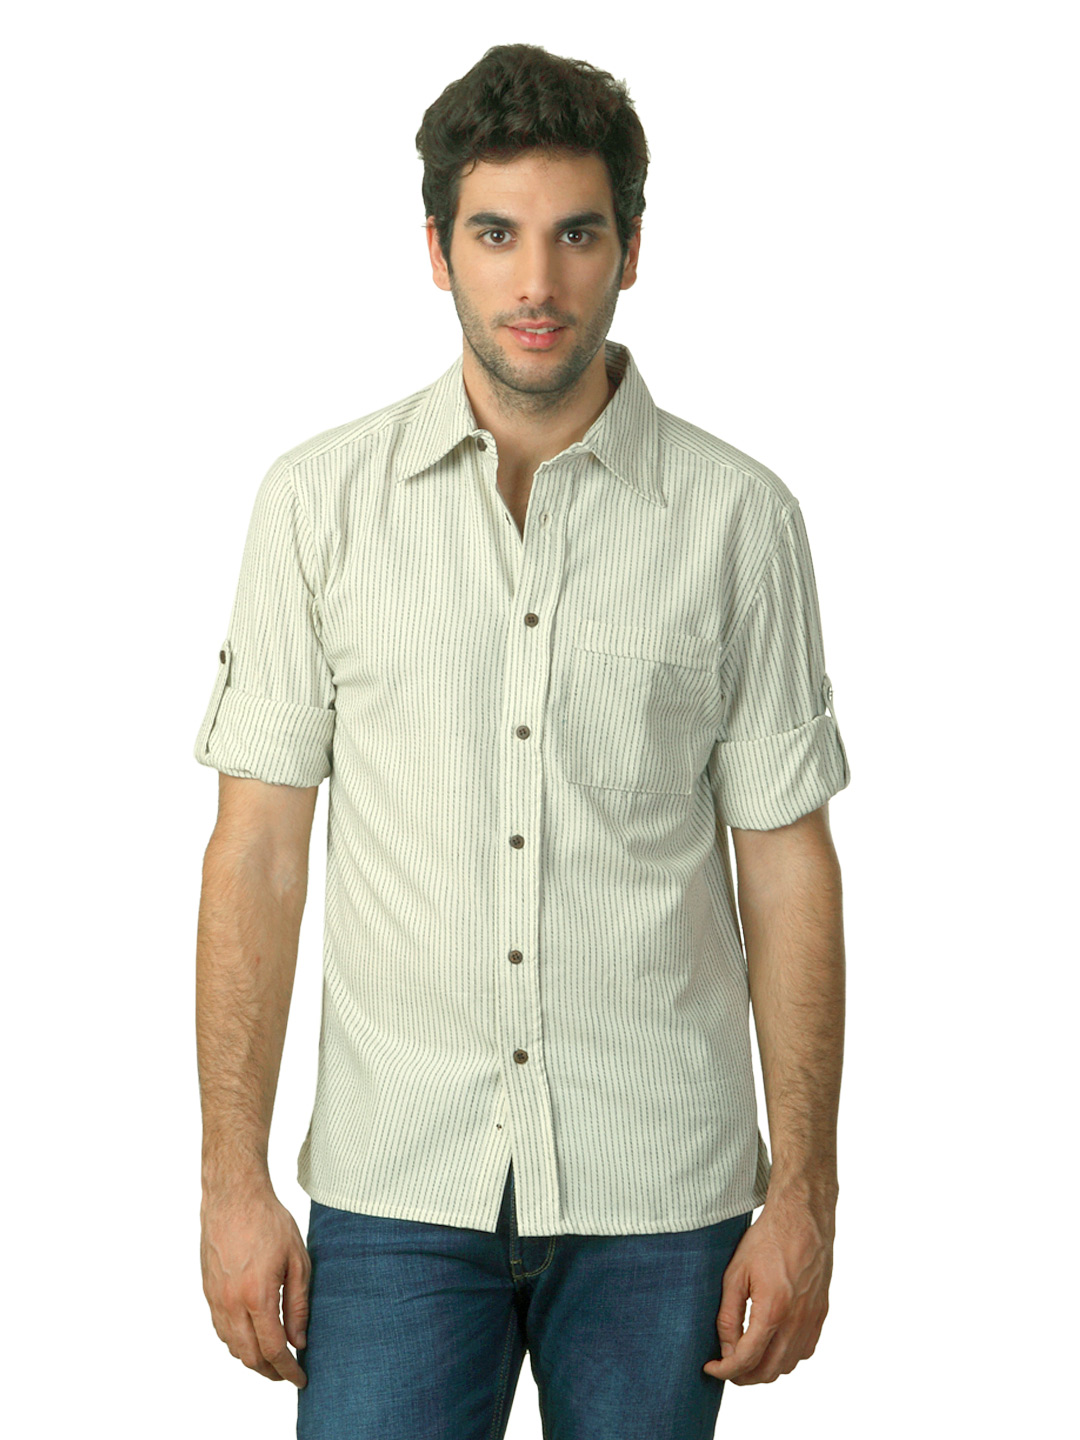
Mother Earth Men White Shirt
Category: Apparel / Topwear / Shirts
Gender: Men
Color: White
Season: Summer 2012
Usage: Casual